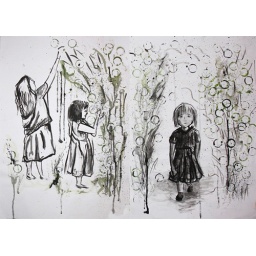
Final Piece - sequence of a young girl losing her sister in a dream - black ink, watercolour